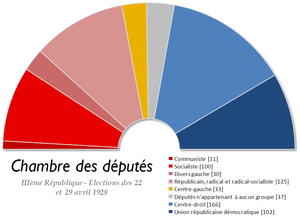
Le système électoral, mode de scrutin, système de vote ou régime électoral, désigne tout type de processus permettant l'expression du choix d'un corps électoral donné, souvent la désignation d'élus pour exercer un mandat en tant que représentants de ce corps, ou moins souvent le choix direct d'une option parmi plusieurs.